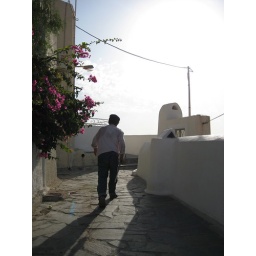
Artistic shot of a Greek man walking up the hill in Santorini